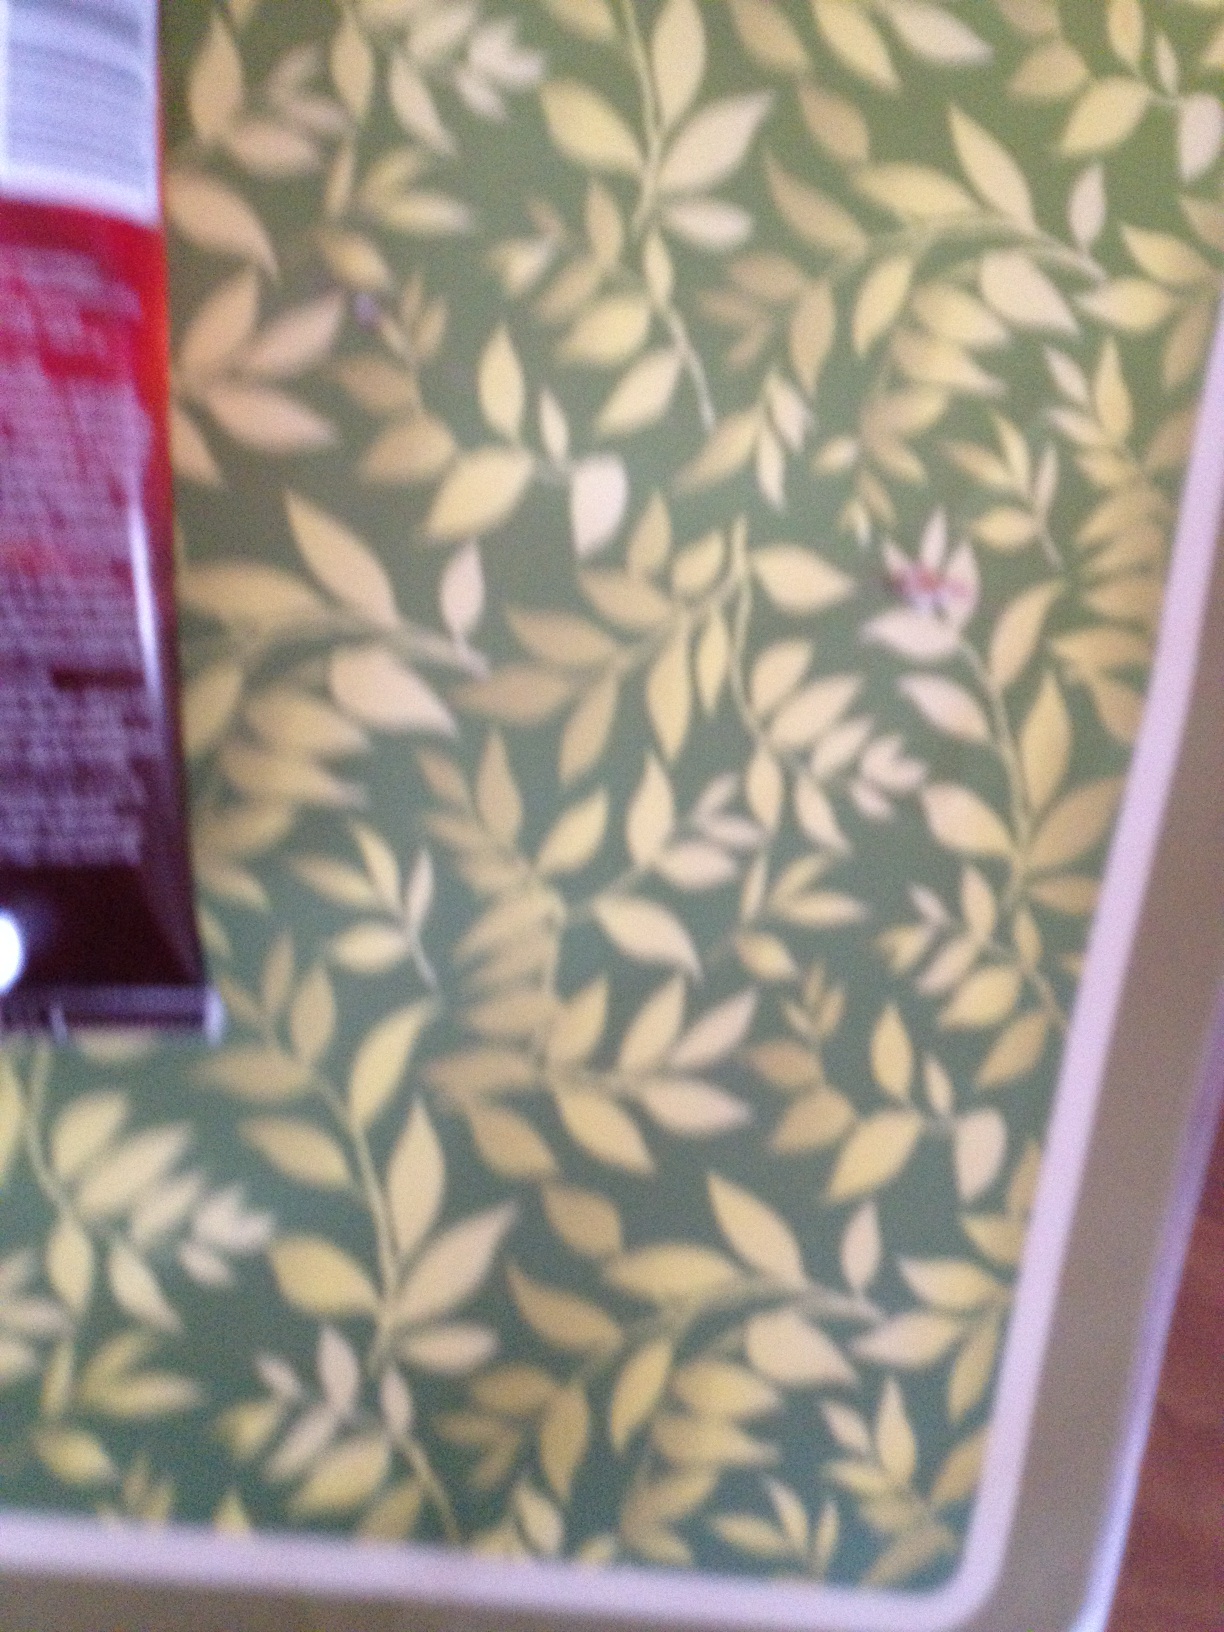Question: What is in this bottle?
Answer: unanswerable